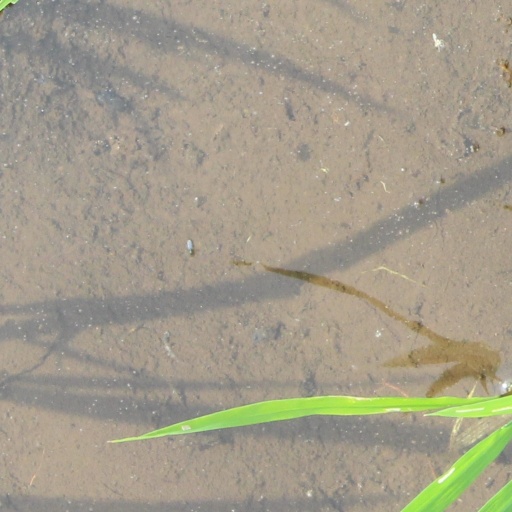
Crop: rice